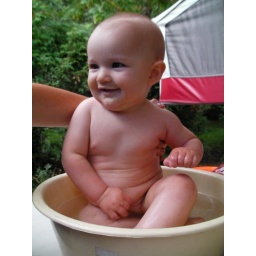
Bath time in the kitchen sink